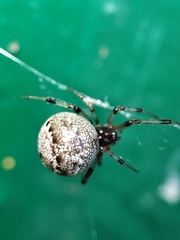
Species: Parasteatoda_tepidariorum